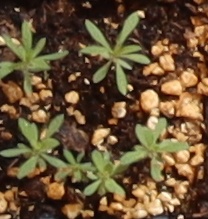
Label: Kochia